Murder

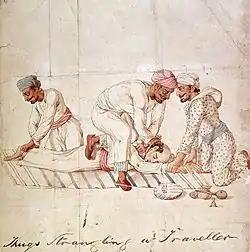
A group of Thugs strangling a traveller on a highway in the early 19th century

In the Abrahamic religions, the first ever murder was committed by Cain against his brother Abel out of jealousy. In the past, certain types of homicide were lawful and justified. Georg Oesterdiekhoff wrote: